Romulea toximontana

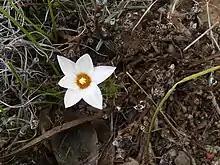
seen from above

"Romulea toximontana" is a low perennial plant of high, that survives the dry southern summer through storage of its resources in an oval corm. This corm is flattened obliquely and has a wide, fan-shaped ridge on the underside. Its stem may be entirely underground or reach a height of . The two lower leaves are about in diameter, have four narrow grooves along their length, and sometimes rows of very small, evenly spaced hairs (or ciliate). Each flower is subtended by two bracts. The outer bract has a narrow papery margin, while the inner one has a wide papery margin with a brown edge. The flowers do not smell and are white on the inside, yolk yellow near the centre, and have a purple wash on the outside of the six elliptic tepals of long. The stamens consist of long filaments topped by long anthers. When the fruit is ripe the flower stalk spreads widely. This species flowers in August.